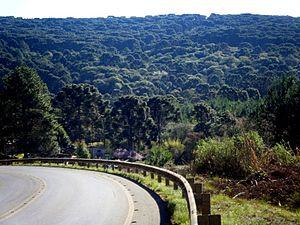
La forêt nationale de Caçador est une forêt nationale brésilienne. Elle se situe dans la région Sud, dans l'État du Santa Catarina.